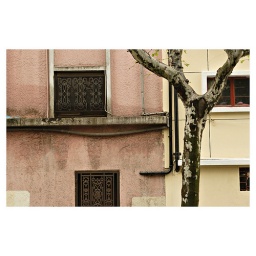
wall with tree in foreground